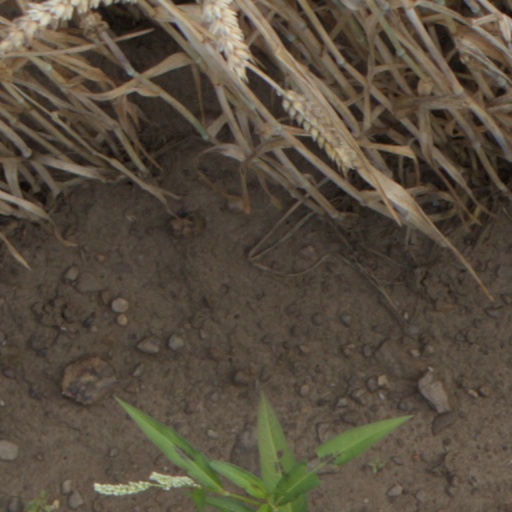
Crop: wheat